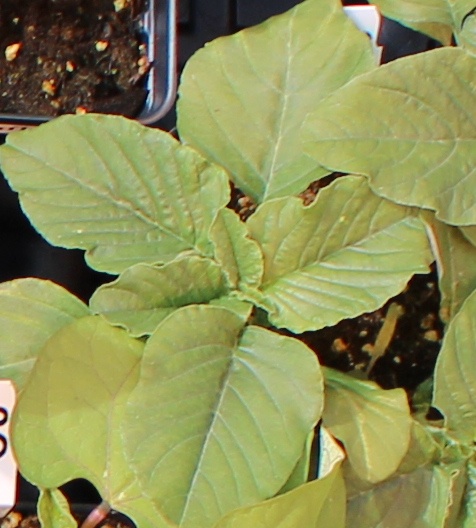
Label: Redroot Pigweed